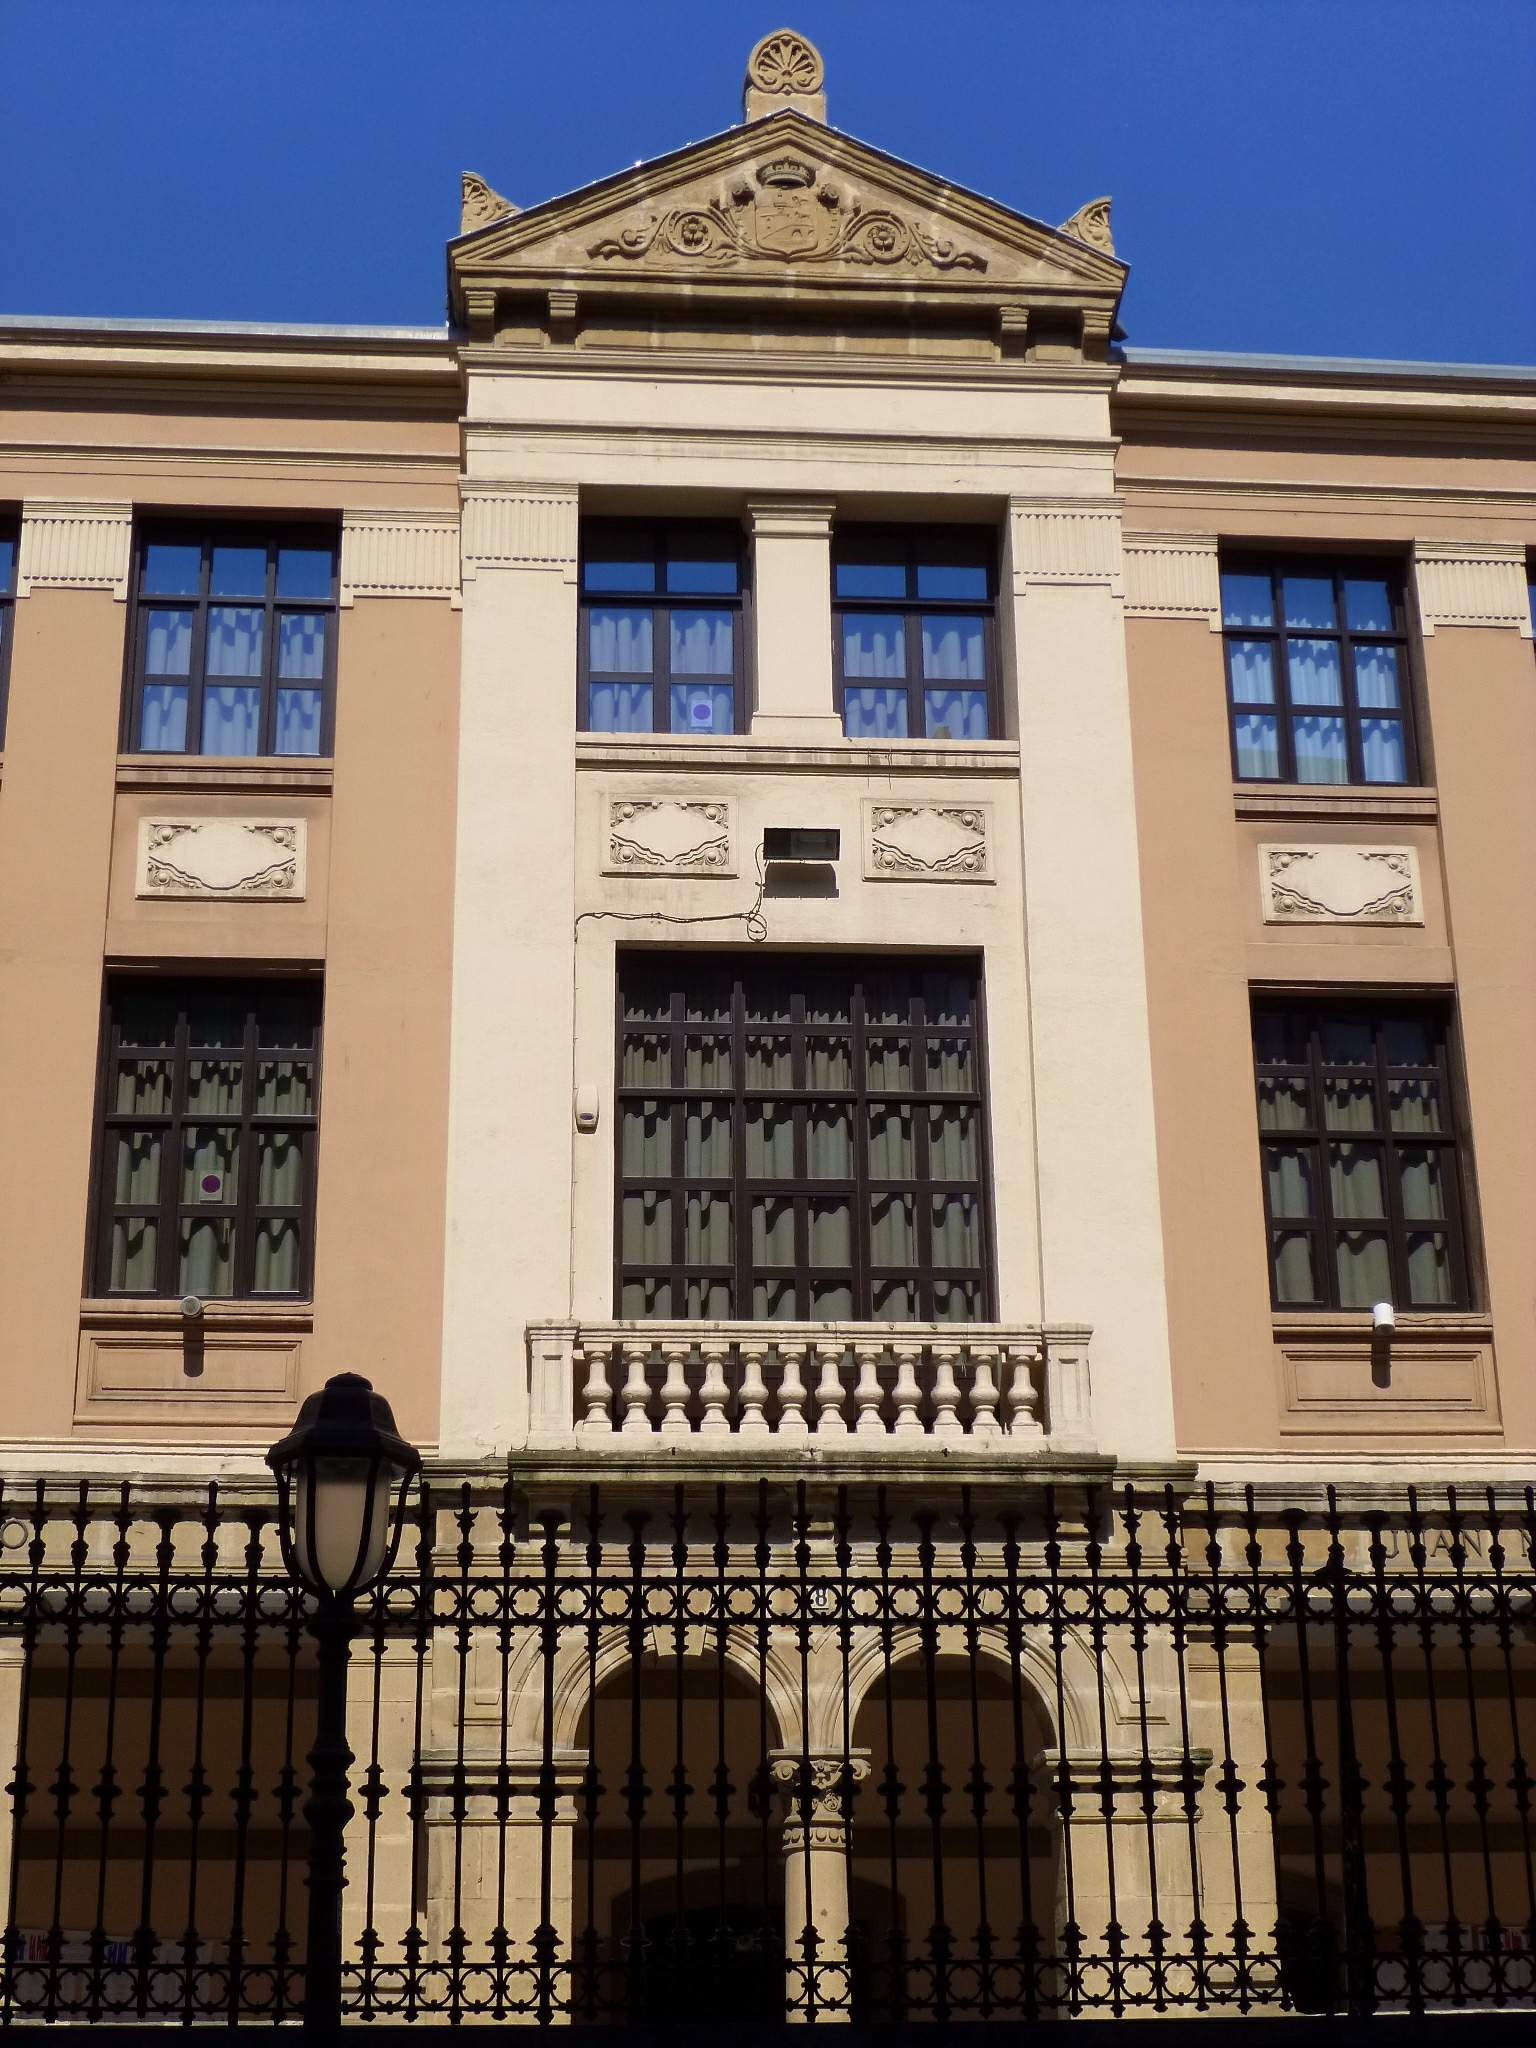
architecture, building, palace, facade, historic, spain, synagogue, classic, estate, bilbao, classical architecture, colegio p blico